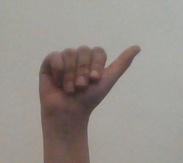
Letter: dhad